Beulah Poynter

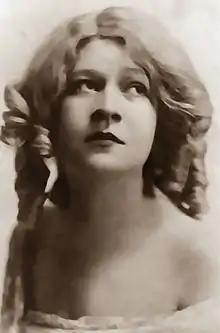

Beulah Poynter (June 6, 1883 – August 13, 1960) was an American writer, playwright and actress. Though her career touched on Broadway and Hollywood, Poynter was better known for her starring roles with stock and touring companies and as a prolific writer of mystery and romance stories. Poynter was probably best remembered by theatergoers for her title role in "Lena Rivers," a drama she reworked for the stage from the novel by Mary J. Holmes.